List of ecoregions affected by woody plant encroachment

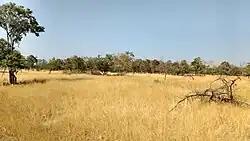
Grassland in India

Woody encroachment in India's grasslands involves both invasive species such as Prosopis juliflora and eucalyptus, and native woody species expanding due to disrupted fire and grazing regimes. This encroachment has reduced grassland cover by up to 34% in some protected areas, impacting species like the Bengal florican and grassland rodents. Among others, semi-arid Banni grasslands of western India are found to be affected by bush encroachment, with affects both species composition and behaviour of nocturnal rodents.